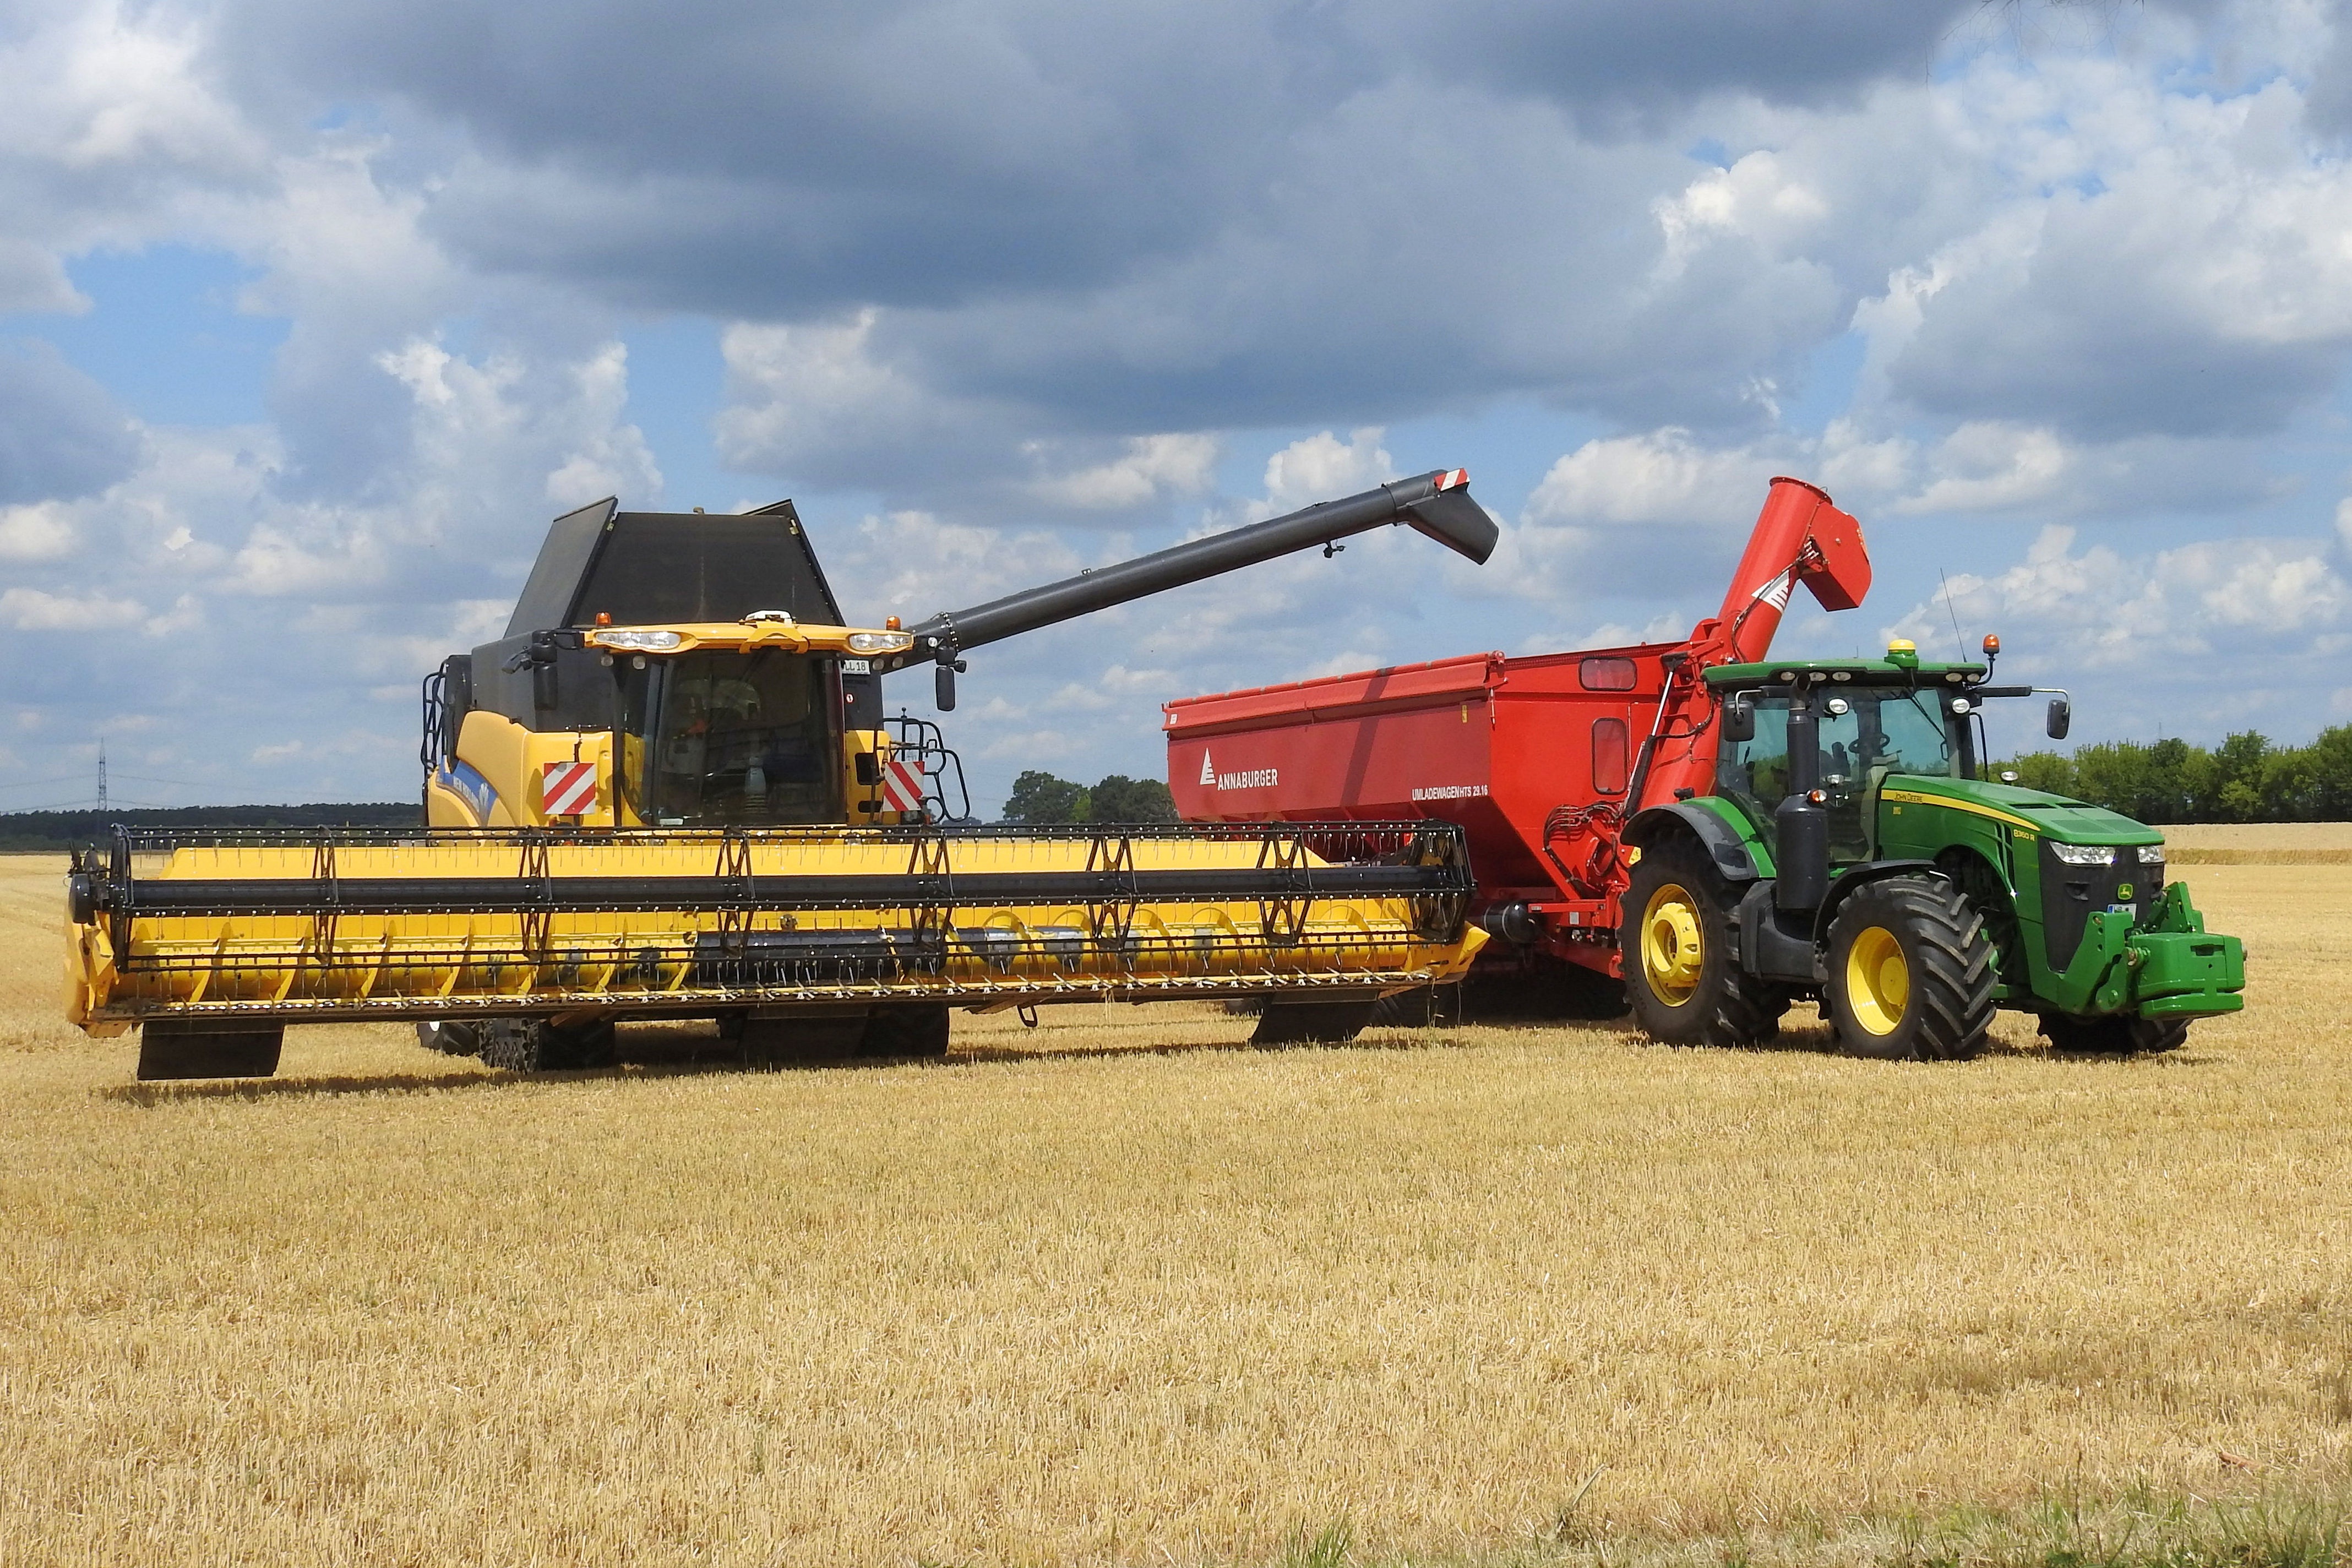
tractor, field, farm, asphalt, harvest, vehicle, crop, agriculture, harvester, agricultural machine, grain harvest, combine harvester, agricultural tractor, grass family